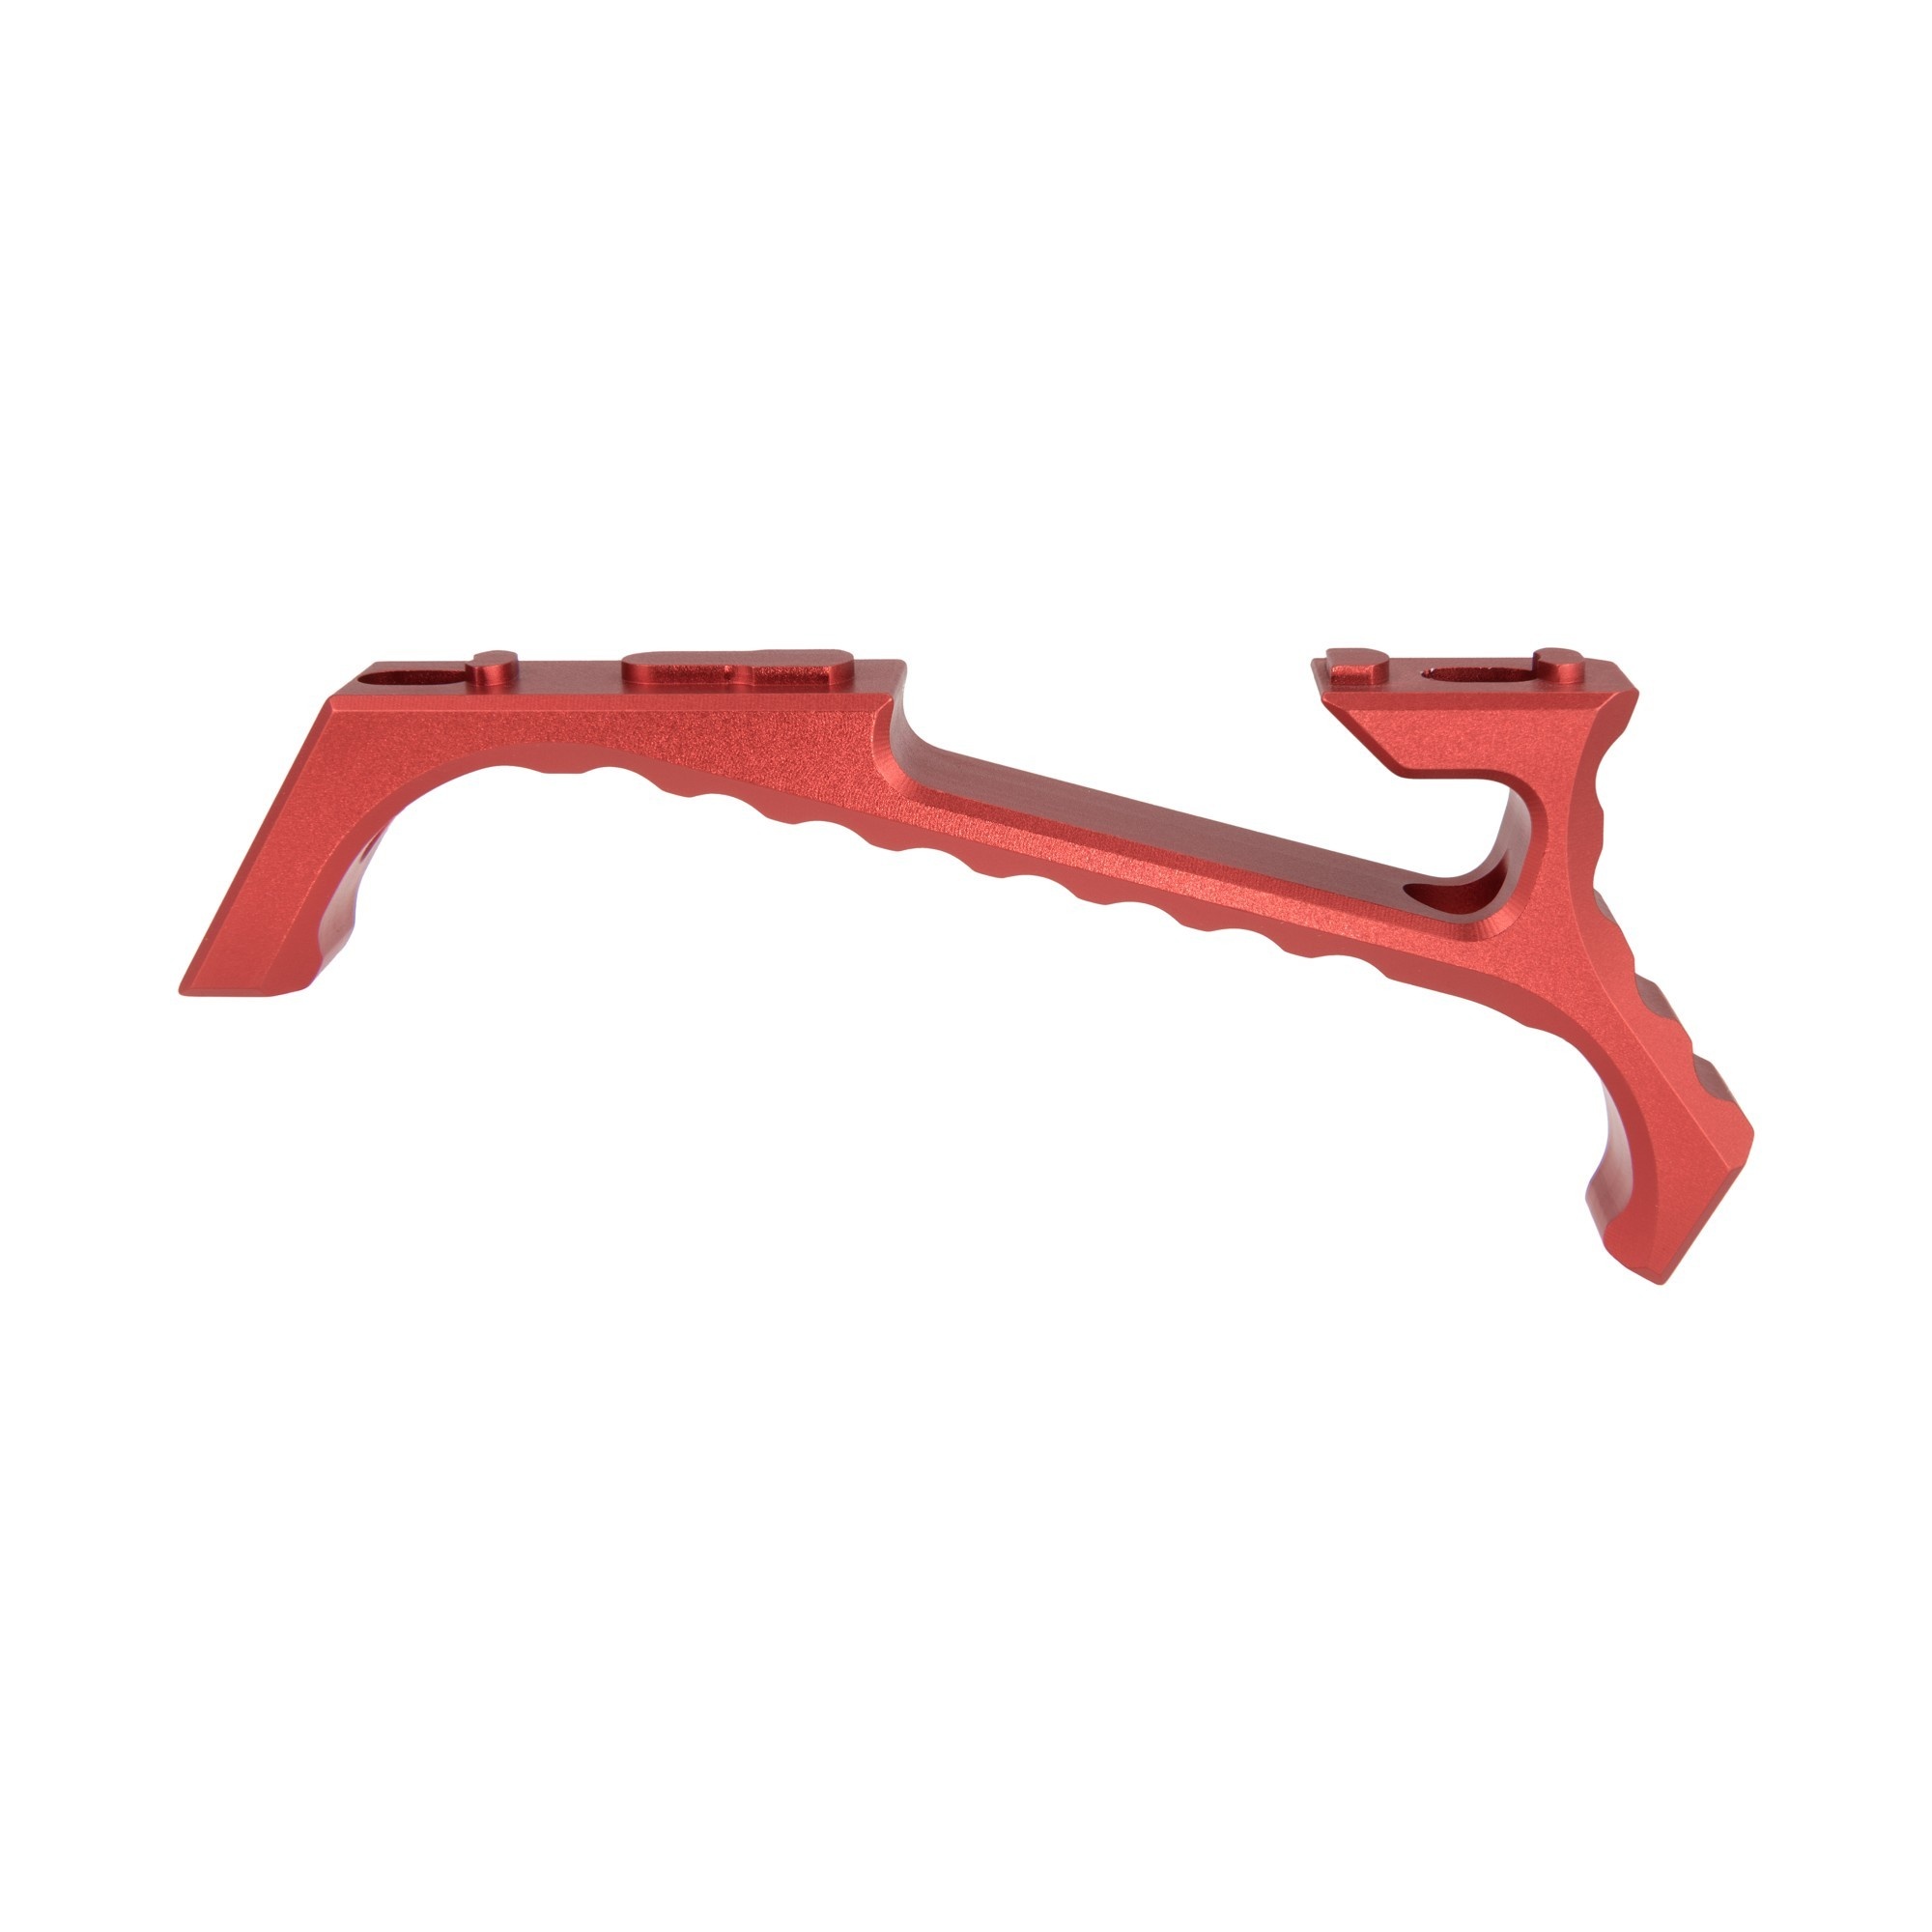
VP23 Angled Grip for Keymod & M-LOK
Brand: Inferno Airsoft
CNC machined billet aluminum Constructed of high strength aluminum for durability Providing a comfortable angle of hold instead of a flat grip along the rail The wide opening will fit any sized hand and a natural entry to bring the rifle up as smoothly as possible Being adaptable to M-LOKand KeyMod rail systems
Category: Sporting Goods > Outdoor Recreation > Hunting & Shooting > Paintball > Paintball Gun Parts & Accessories